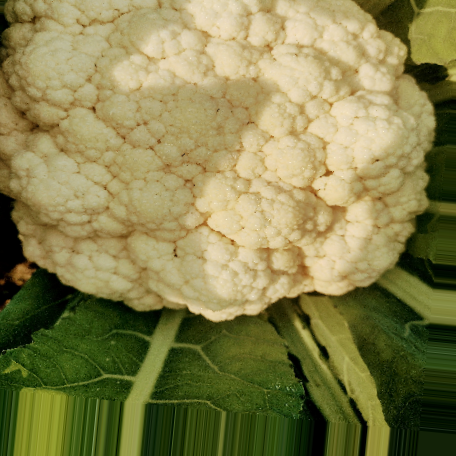
Label: Disease Free